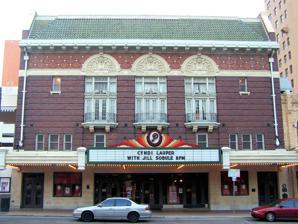
Building: Paramount Theatre (Austin, Texas)
Country: United States of America
Year built: 1915
Paramount Theatre Entrance to venue (c.2006) Former names Gaiety Theatre (planning/construction) Majestic Theatre (1915–30) Paramount Theatre (1930–76; 2000-present) Paramount Theatre for the Performing Arts (1976–2000) Address 713 Congress Avenue Austin, Texas 78701-3216 Location Downtown Austin Coordinates 30°16′10″N 97°44′39″W / 30.2694668°N 97.7442607°W / 30.2694668; -97.7442607 Owner Paramount, Inc. Operator Austin Theatre Alliance Capacity 1,270 Construction Broke ground February 1915 ( 1915-02 ) Opened October 11, 1915 ( 1915-10-11 ) Renovated 1930, 1957–58, 1978–80, 2000, 2015 Construction cost $150,000 ($4.52 million in 2023 dollars ) Architect John Eberson Website Venue Website Paramount Theatre U.S. National Register of Historic Places U.S. National Historic Landmark Recorded Texas Historic Landmark Built 1915 NRHP reference No. 76002072 RTHL No. 14684 Significant dates Added to NRHP June 23, 1976 Designated RTHL 1976 The Paramount Theatre is a live theatre venue / movie theatre located in downtown Austin, Texas . The classical revival style structure was built in 1915. The building was listed in the National Register of Historic Places on June 23, 1976. In the Paramount's 100-year history, it has played host to a wide variety of acts ranging from vaudeville , musicals, legitimate theater, and movies, including premieres of such films as 1966's Batman . History The four-story theater was built by Ernest Nalle, who commissioned architect John Eberson to design the building in January 1915. The theater opened under the name "The Majestic" on October 11, 1915, and hosted various vaudeville performers including the Marx Brothers . In 1930, the theater was purchased by Karl Hoblitzelle , who renamed it to the "Paramount Theatre" and added carpeting, upholstered seating, and the addition of a giant lighted blade sign reading "Paramount". In 1941, the theater was purchased by the Margaret Reed Estate. In November 1963, the building's facade received a renovation. The renovation included the removal and reprogramming of the signature blade sign. However, the sign was never re-installed and its fate was never revealed. By the 1970s, the popularity of television and suburban movie theaters led to a decline in theater attendance. In 1975, proprietors John M. Bernardoni, Charles Eckerman, and Stephen L. Scott formed a nonprofit group to restore the building, which was in deteriorating condition. Local philanthropist Roberta Crenshaw , who owned a 50% stake in the building through her late husband's estate, donated her half of the trust to the nonprofit, meanwhile, the other half of the trust offered a 99-year lease. In 1976, the theater's listing on the National Register of Historic Places qualified the venue for federal restoration funds. Renovations began in September 1977 following a $1.85 million grant from the federal government, which was also used to spur economic development in Downtown Austin. In 2015, the theater embarked on an effort to recreate the signature blade sign that was lost in 1963. Since there were no known architectural or engineering plans for the original sign, the designers analyzed old footage of the theatre that included the sign. On September 23, 2015, the blade sign was lit for the first time in over 50 years. Gallery Paramount Theatre in 2015 Marquee sign detail Architectural elements President Barack Obama delivers remarks at the theatre in 2014 References